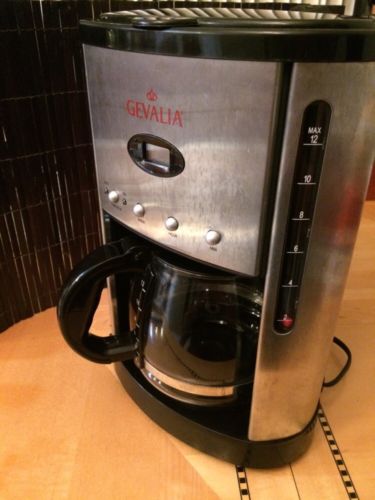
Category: coffee maker